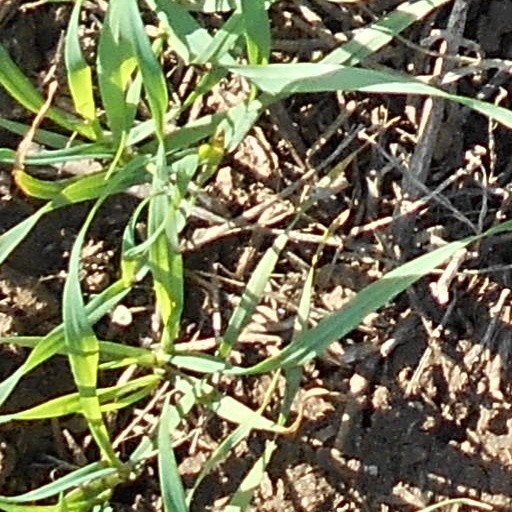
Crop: wheat